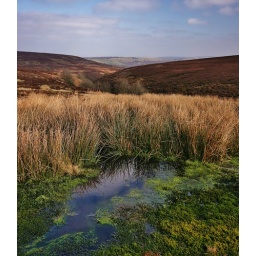
I liked the moss and the blue water against the rushes . So I took a picture of it and here it is :-)